Talbot Mundy

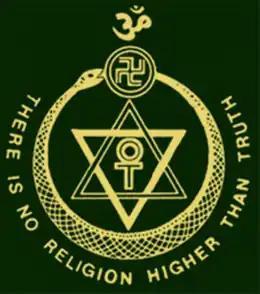
Mundy's embrace of the doctrines of the Theosophical Society (logo pictured) heavily influenced his trilogy of "Om", "Ramsden" and "The Red Flame of Erinpura"

Mundy followed this with "Om: The Secret of Ahbor Valley", which was serialised in "Adventure" from October to November 1924, before publication by Bobbs-Merrill. The characters were based upon individuals that he knew at Lomaland, and the story expounded Theosophical ideas regarding the Masters and the existence of a universal "Ancient Wisdom". "Adventure" included a disclaimer at the start of the story stating that they did not endorse the esoteric movement. Ellis described the work as Mundy's "most significant novel", and his "literary masterpiece", while for Taves, it was "his most distinctly literary book, surpassing earlier novels by exhibiting a maturing skill in choice of language, plot structure, theme, depth of character." Mundy received hundreds of letters praising the work, and it also received good critical reviews from press. It proved popular among Theosophists, with Tingley asking Mundy if he would adapt it for one of her theaters. The British edition underwent six reprints in quick succession, while Swedish and German translations were soon commissioned for publication. At the prompting of several letters, Mundy began work on a sequel, "Ramsden", which appeared in "Adventure" in June 1926 before being published by Bobbs-Merrill under the title of "The Devils Guard". Upon publication it received good reviews. A third instalment in the trilogy, "The Red Flame of Erinpura", appeared in "Adventure" in 1927. Taves later noted that these three works reflected Theosophy's "most direct influence upon Mundy's writing", adding that in looking to Asia not only "for exoticism, but for wisdom and an alternative mode of living superior to Western habits", they "reinvigorated and revitalized fantasy-adventure literature".